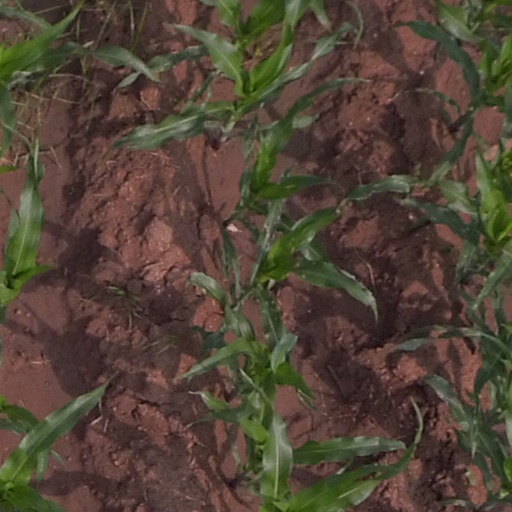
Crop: maize; corn